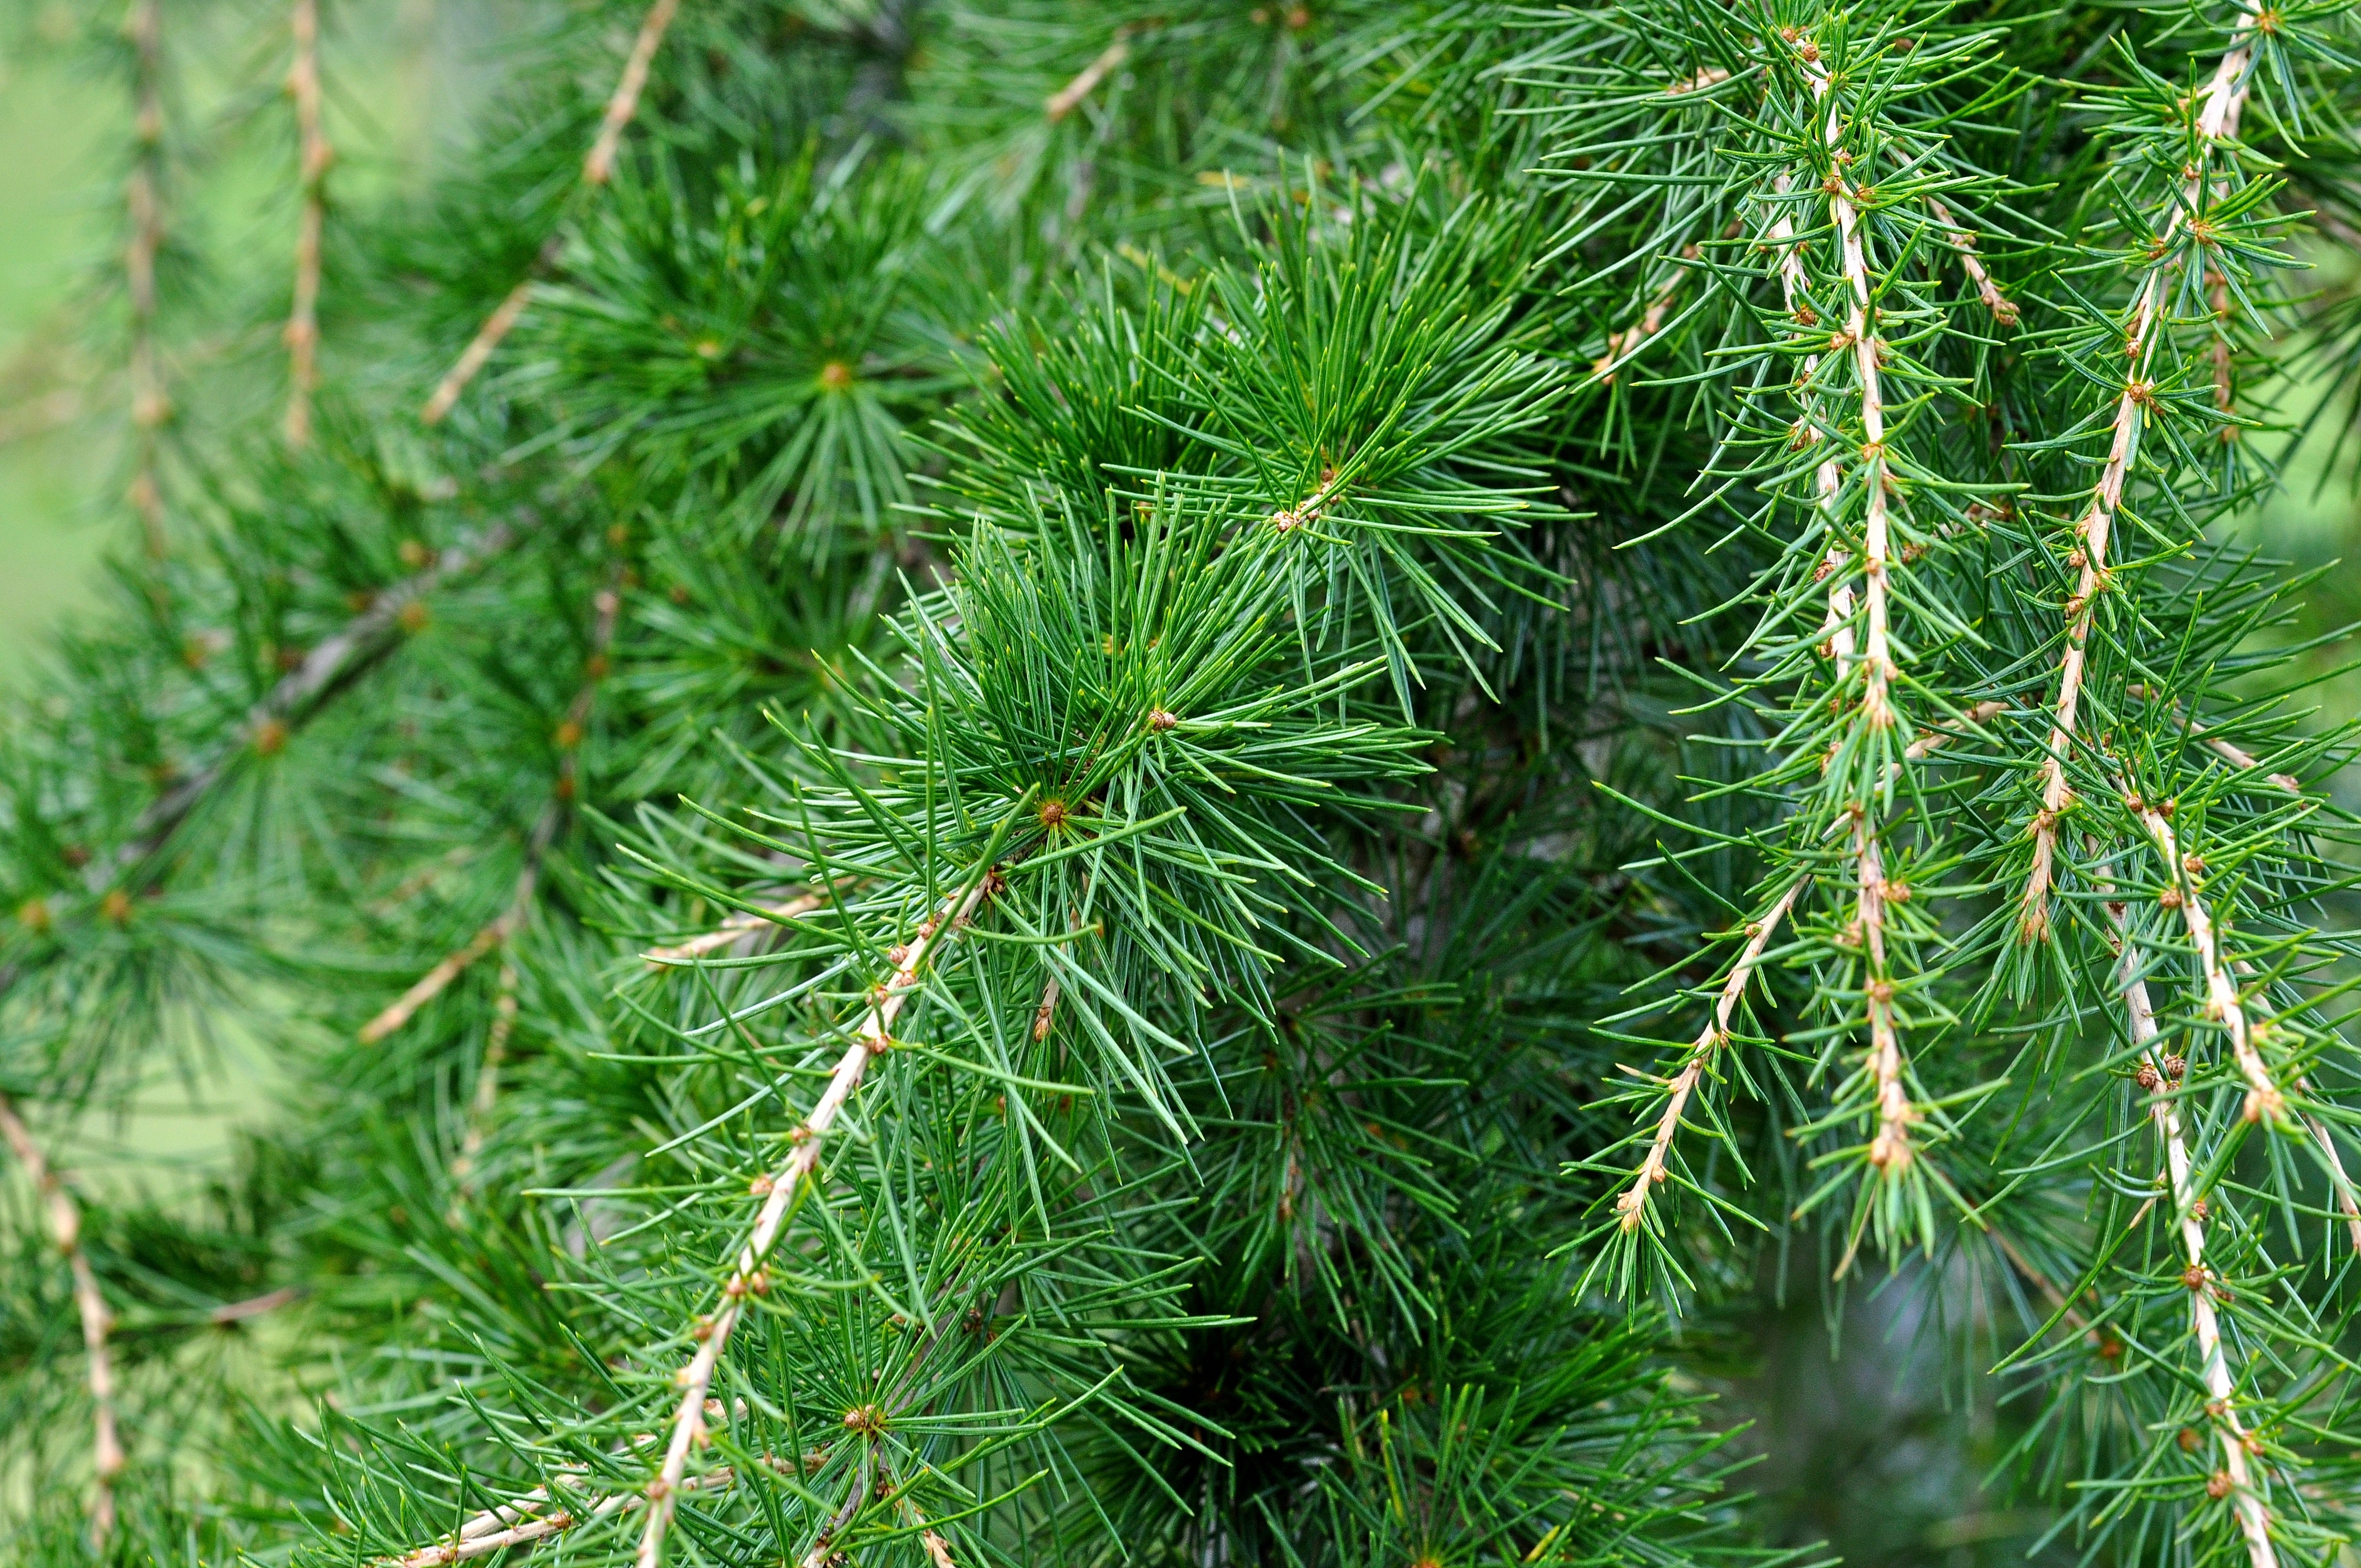
tree, nature, branch, needle, plant, flower, pine, green, macro, evergreen, botany, fir, twig, conifer, spruce, larch, ecosystem, cedar, pine family, grass family, woody plant, temperate coniferous forest, land plant, cedar branch